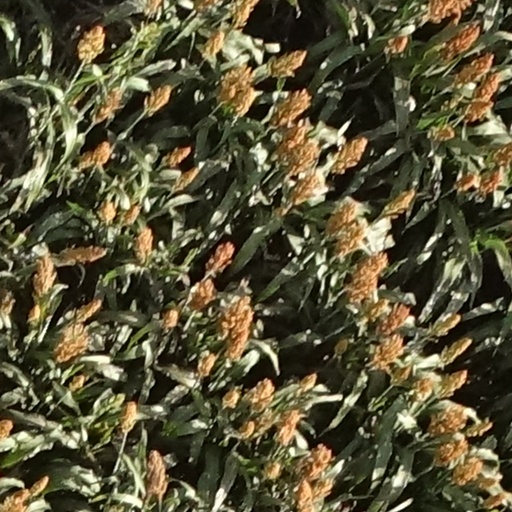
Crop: sorghum